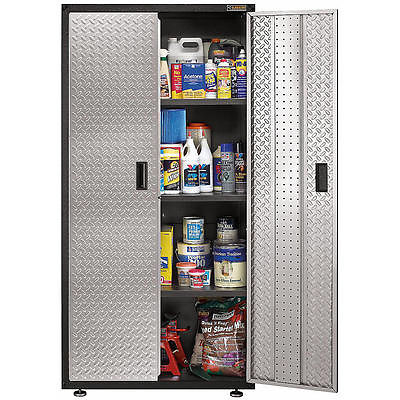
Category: cabinet